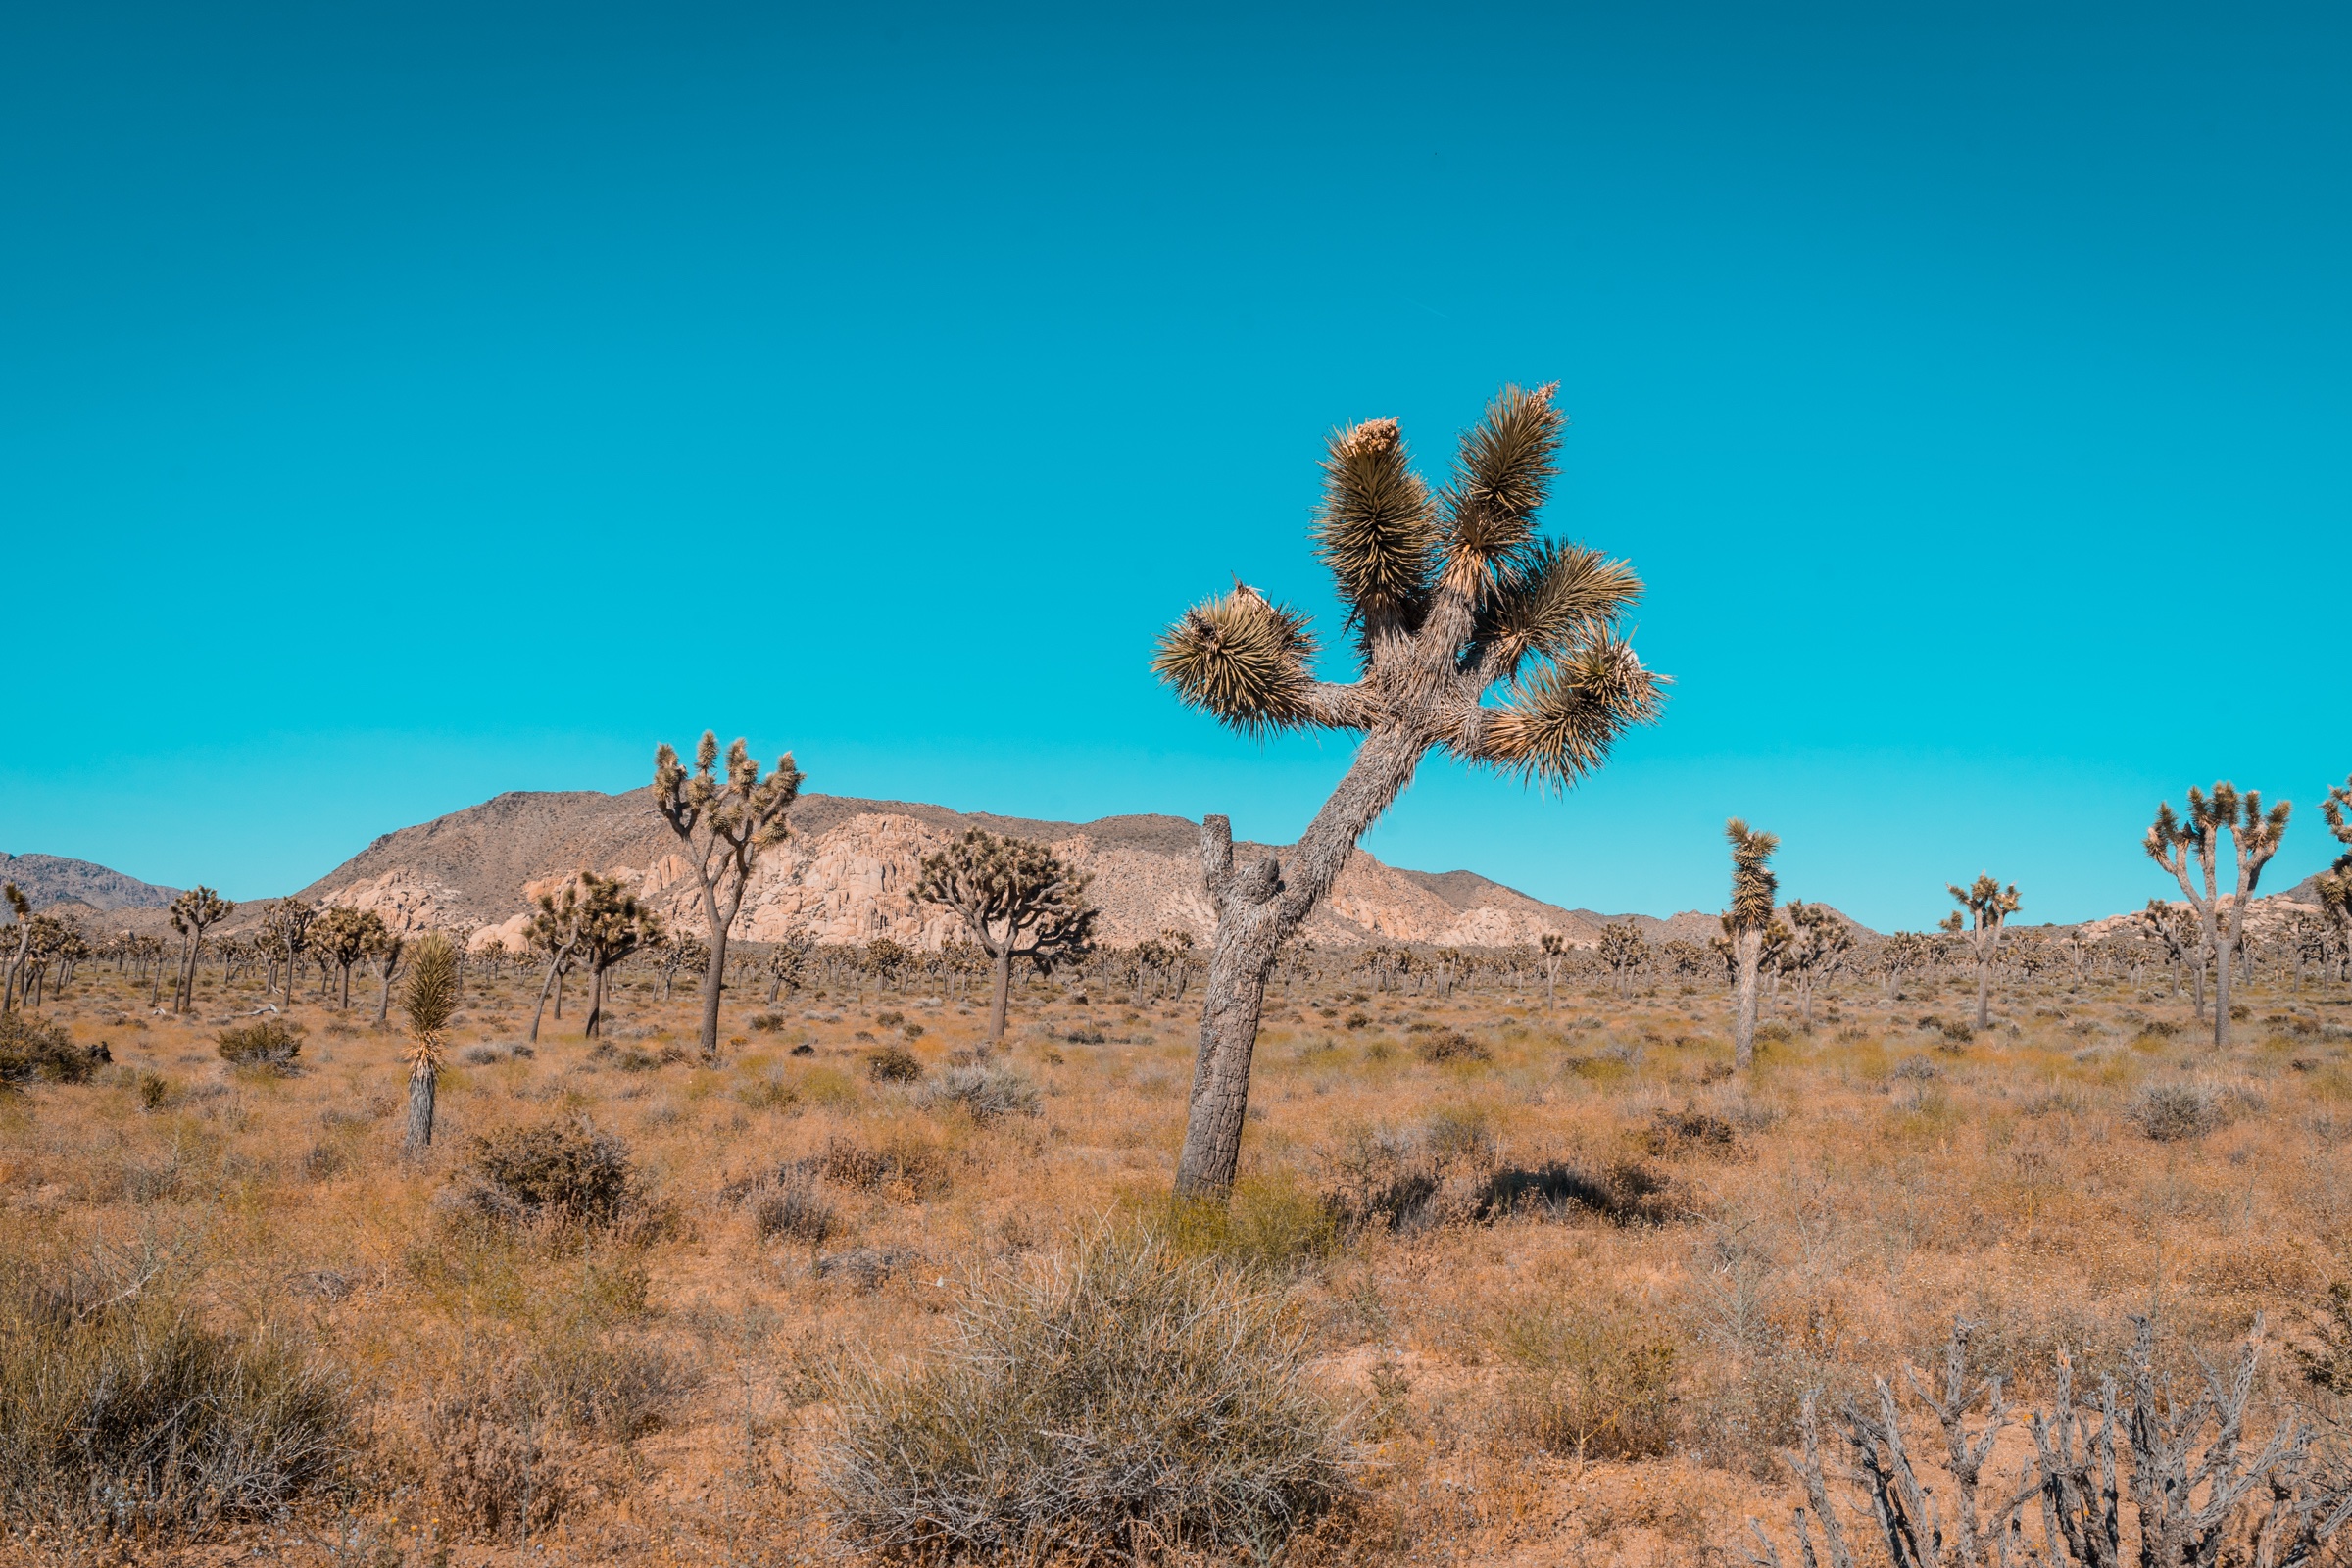
landscape, tree, nature, grass, wilderness, mountain, prairie, desert, flower, adventure, soil, flora, savanna, habitat, ecosystem, landform, natural environment, aeolian landform